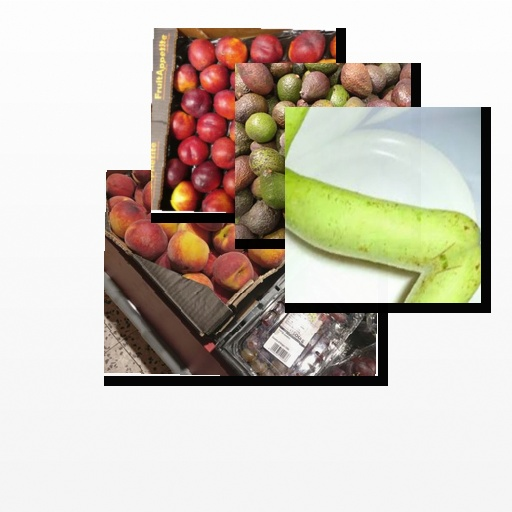
Food items: bottle_gourd, avocado, nectarine, peach